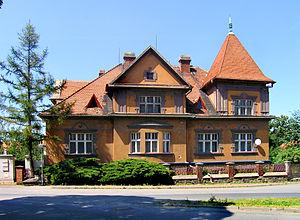
Radonice est une commune du district de Prague-Est, dans la région de Bohême-Centrale, en République tchèque. Sa population s'élevait à 1 021 habitants en 2020.